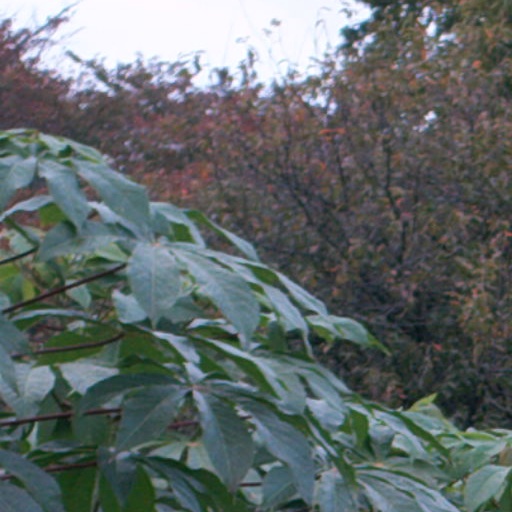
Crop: cassava